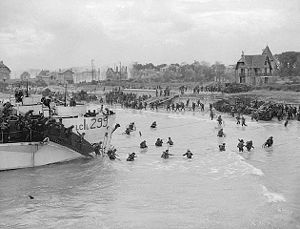
Slaget om Caen / Baggrund
Canadiske reservetropper går i lan på 'Nan White' stranden ved Bernières-sur-Mer.
Slaget om Caen fra juni til august 1944 var et slag mellem de vestallierede, fortrinsvis briter og canadiere, og tyske tropper under Operation Overlord.